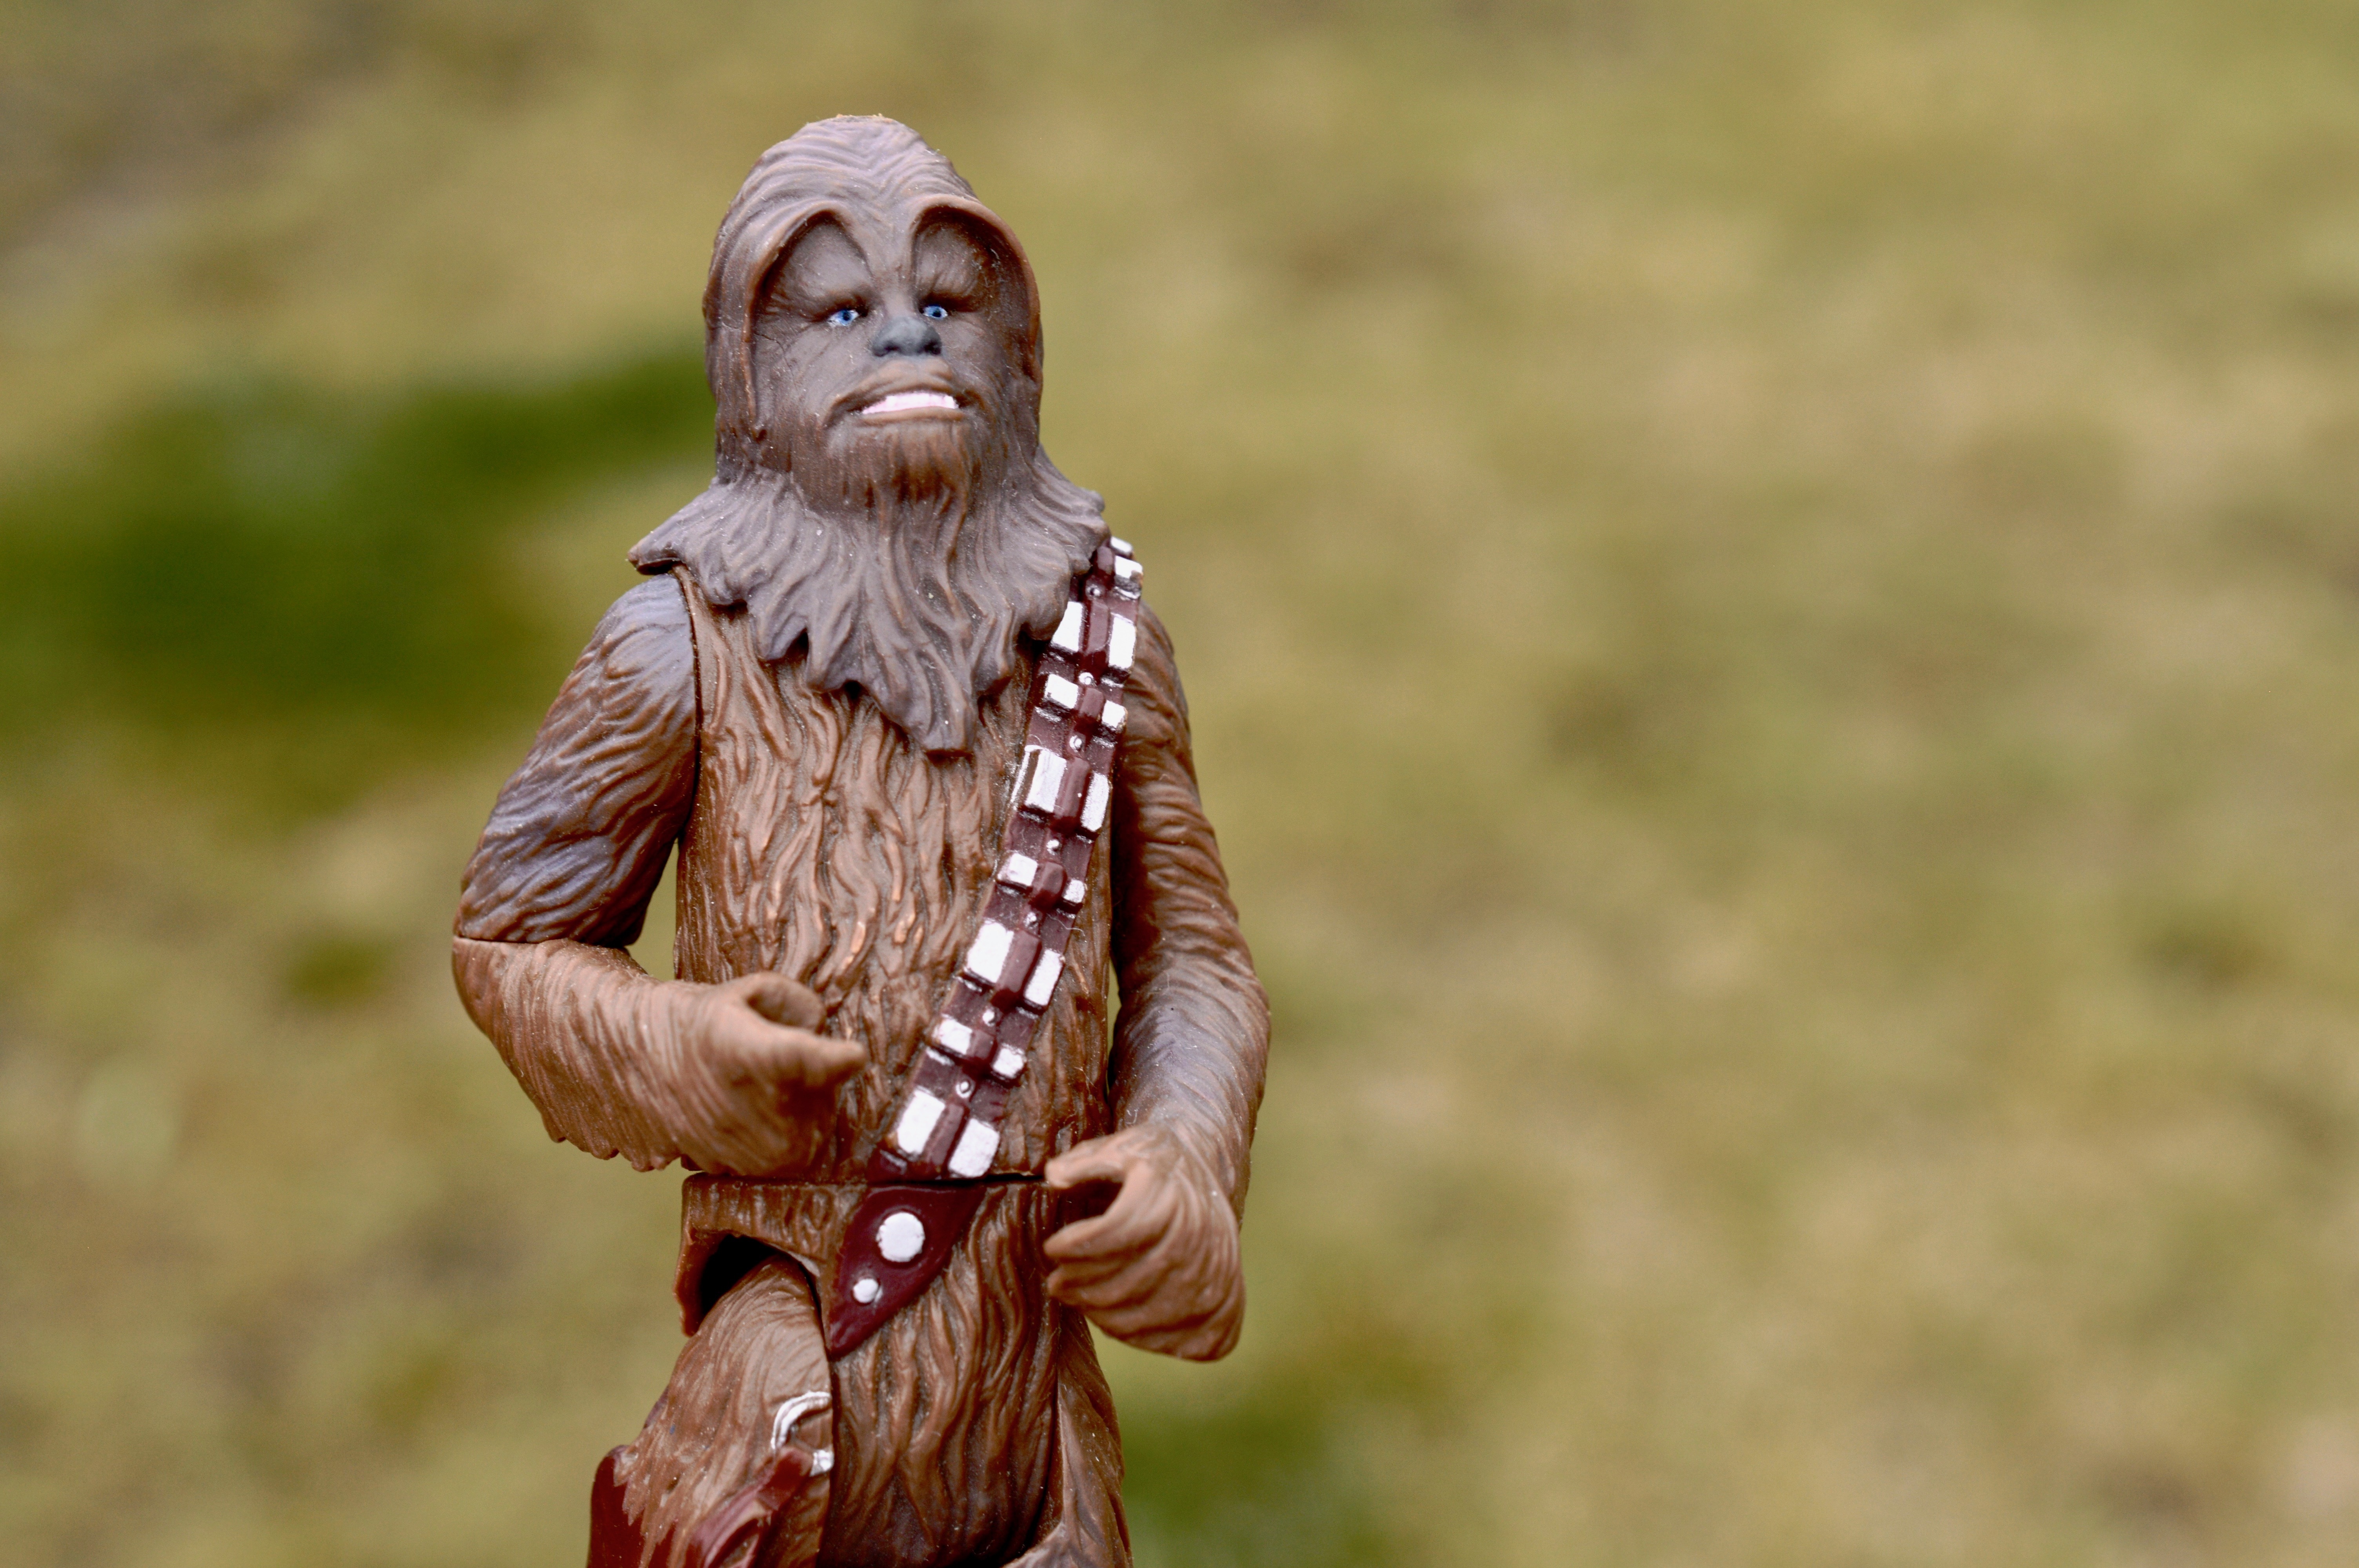
film, monument, wildlife, statue, toy, fauna, primate, star wars, temple, action figure, movie, chewbacca